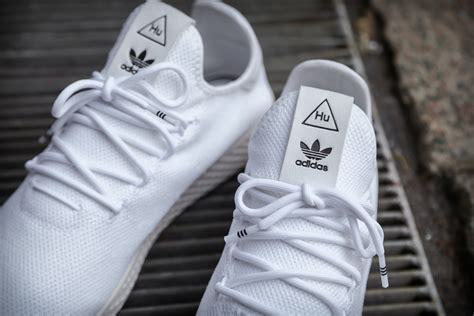
Brand: Adidas
Model: Pharrell Williams Tennis HU